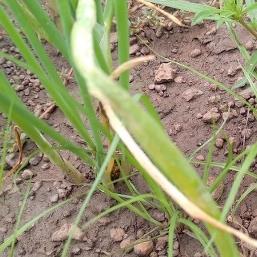
Crop: Onion
Condition: fusarium-d